Council of Ministers (Spain)

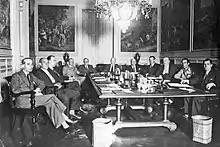
The Council of Ministers in 1936, led by PM Largo Caballero.

With Narváez as Prime Minister and a council formed by six ministers, they prepared a reform project that would later be transferred to the Cortes for debate and that led to the Constitution of 1845. The typical political instability of the time soon appeared, with governments of less than 20 days to maximum of 9 months mainly for palace intrigues. With Narváez back in government —his third government— in October 1847, the ephemeral governments ended until 1851. His Council of Ministers carried out important reforms in the Administration and the Treasury, but the most important was to confront and dominate the events of 1848. The revolutions of this year affected Spain in a limited way thanks to the iron hand of the Council, coming to call it a "necessary dictatorship" since the government ruled with the Cortes dissolved and the constitutional guarantees suspended.